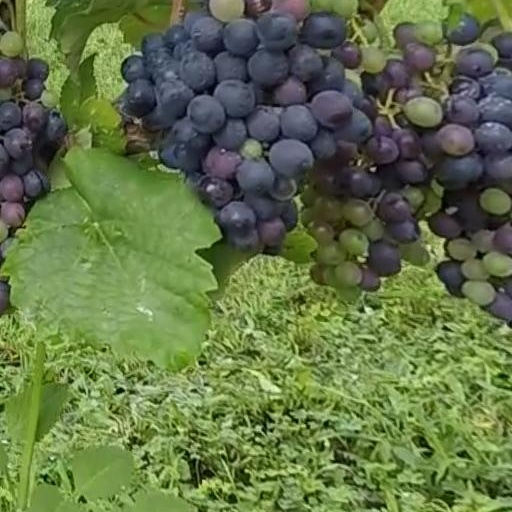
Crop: grape